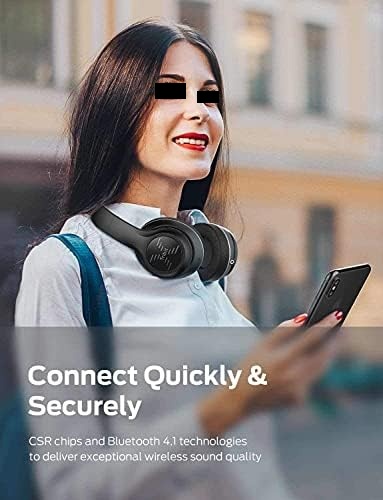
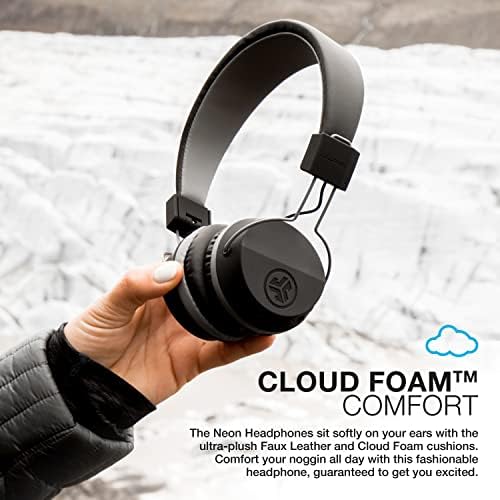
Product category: headphones
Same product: no